Huaguangjiao One

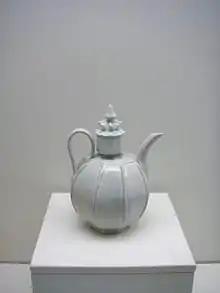
White qingbai-glazed porcelain similar to those found at the site.

Huaguangjiao One is a Chinese merchant ship, built during the Southern Song dynasty (1127–1279), that sank off the coast of the Paracel Islands (Xisha Islands) in the South China Sea. The ship's name translates as "Magnificent China Reef Wreck #1". It was discovered in 1996 and is currently the oldest hull that China has discovered in the open seas.